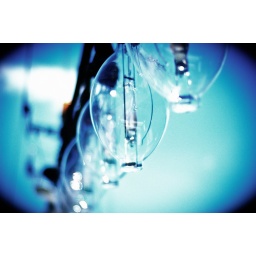
lamps under the blue sky